Rwanda national football team

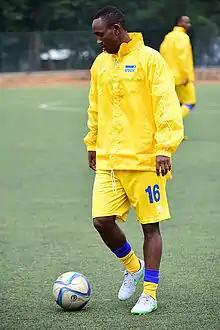
Jean-Claude Iranzi played numerous matches for the national football team of Rwanda

The following is a list of match results in the last 12 months, as well as any future matches that have been scheduled.